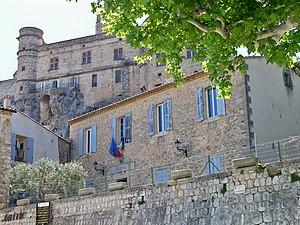
mairie du Barroux